2016 NASCAR Sprint Cup Series

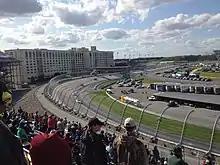
Matt Kenseth leads the AAA 400 Drive for Autism at Dover International Speedway in May, a race he wins.

Kevin Harvick won the pole after qualifying was rained out and the starting order was set by first practice speeds. Harvick led before and after the competition caution on lap 40. Others such as Kyle Larson and Martin Truex Jr. led during the race. Early in the race, several single-car wrecks occurred that involved drivers including Matt DiBenedetto, Austin Dillon, and Michael Annett. The race was nerve rattling towards the end. Brad Keselowski ran into the lapped car of Austin Dillon while leading, cutting down his tire. Tony Stewart broke a track bar and spilled rear end grease on the track. On a restart with 46 laps to go, leader Jimmie Johnson could not get going and bunched up the field, causing a large wreck which involved 18 cars. Carl Edwards crashed into the inside wall on the following restart. The race restarted again with 35 laps to go and the end came down to a battle between Matt Kenseth and Kyle Larson. Larson came close numerous times to get the lead, but Kenseth put the block on Larson and won his first race of the season.